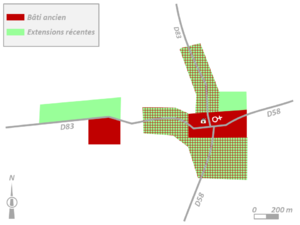
Plan schématisé du bourg
Cigogné est une commune française du département d'Indre-et-Loire, dans la région Centre-Val de Loire et dans la région historique de Touraine. Le plateau qui compose la presque totalité de son territoire communal est inscrit dans la petite région fertile de la Champeigne tourangelle ; ce n'est donc pas par hasard que dès l'âge du bronze, des peuplements, certainement agriculteurs, se sont installés sur ce plateau. L'évêque de Tours Théotolon est un personnage clé dans l'histoire de Cigogné : c'est lui qui fonde la paroisse vers le milieu du Xᵉ siècle pour assurer des revenus fonciers à une abbaye de sa ville, qu'il voulait restaurer. C'est surtout au Moyen Âge que l'histoire de Cigogné est la plus documentée, le fief de Cigogné étant alors une possession des comtes d'Anjou au cœur d'une Touraine qu'ils disputent aux comtes de Blois.